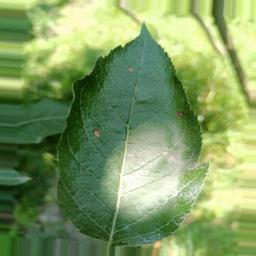
Label: Alternaria